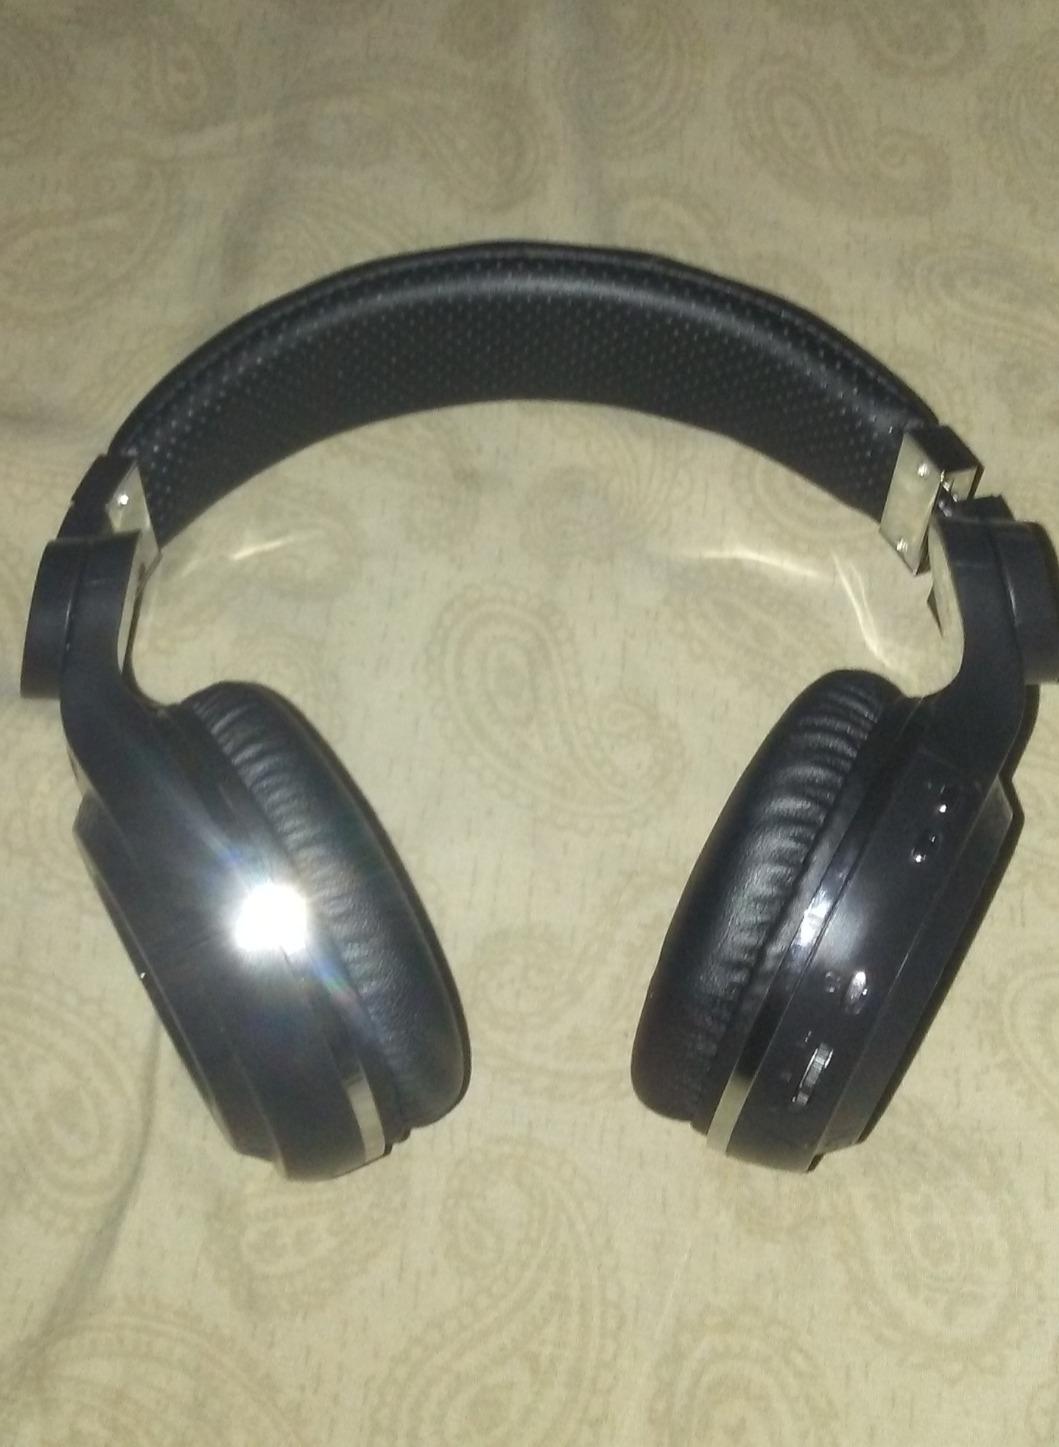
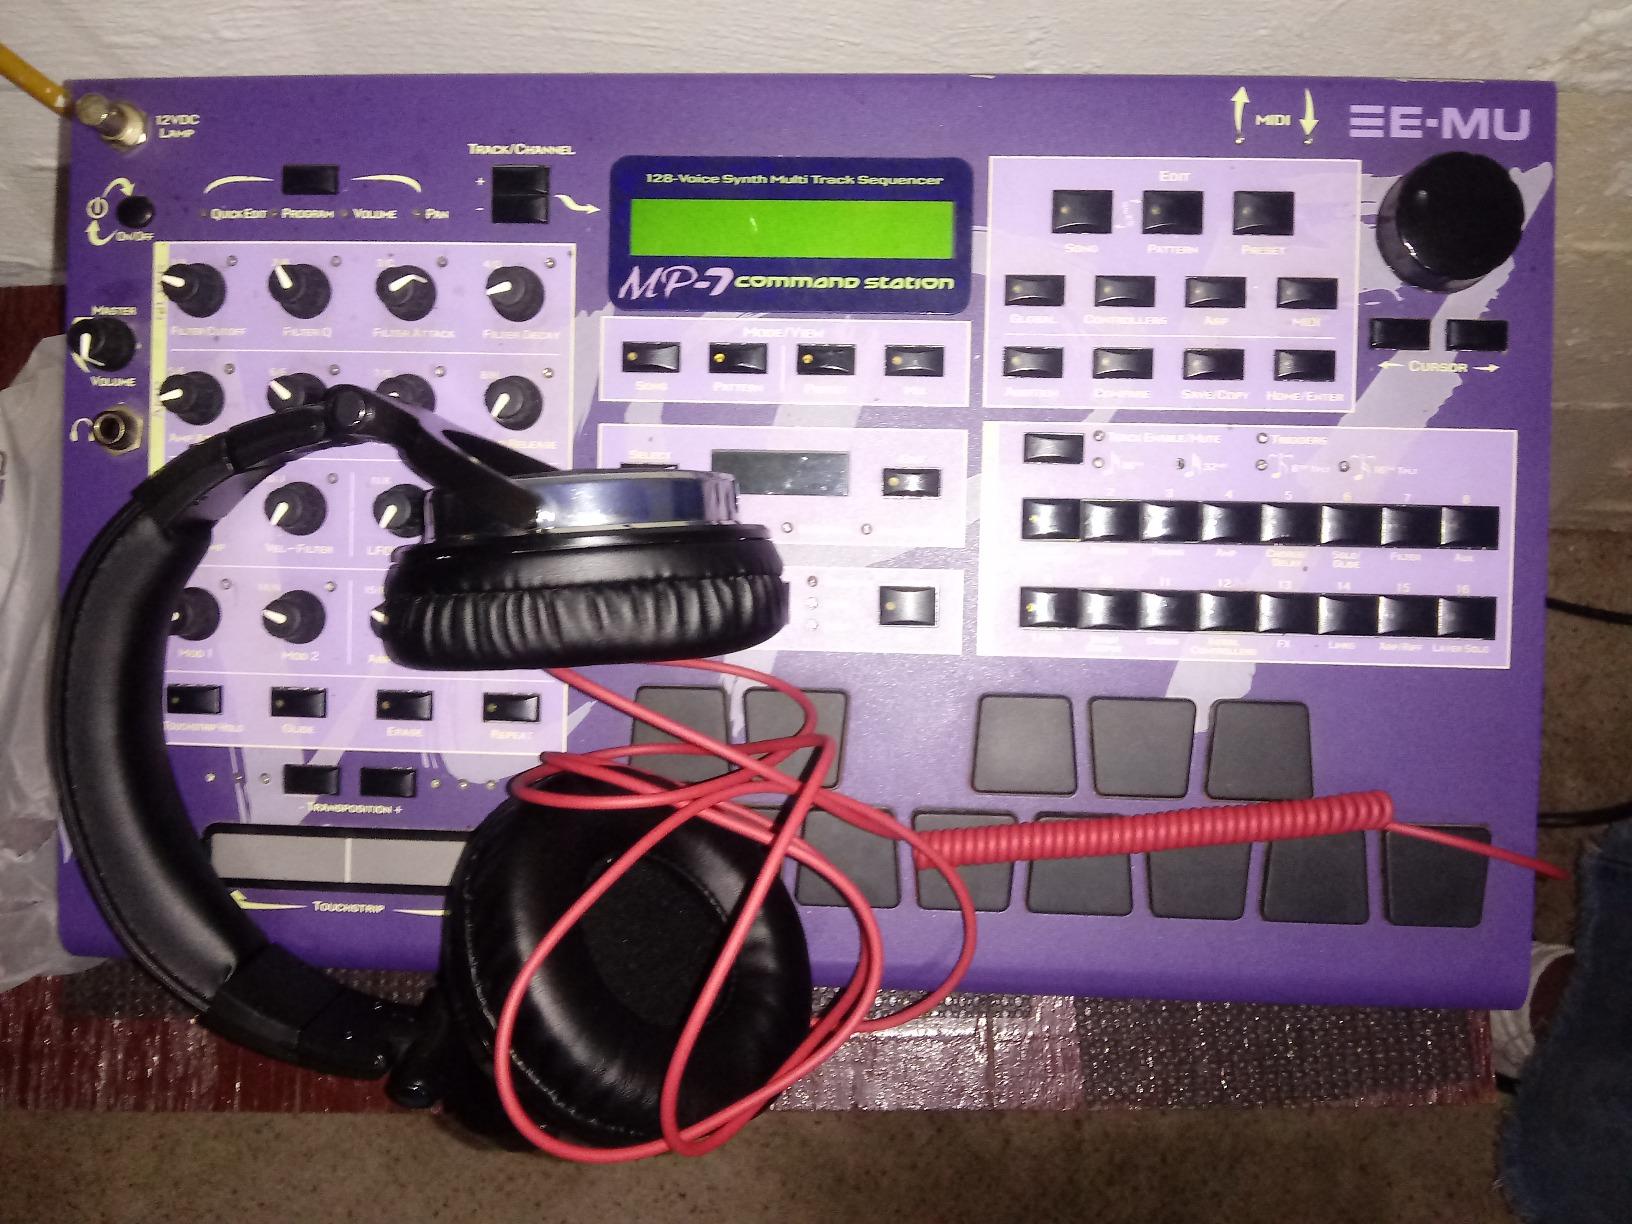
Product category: headphones
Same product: no